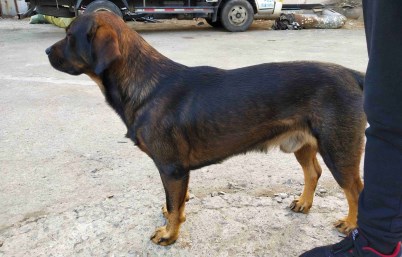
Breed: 3580-n000122-Labrador_retriever